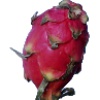
Label: red_pitahaya